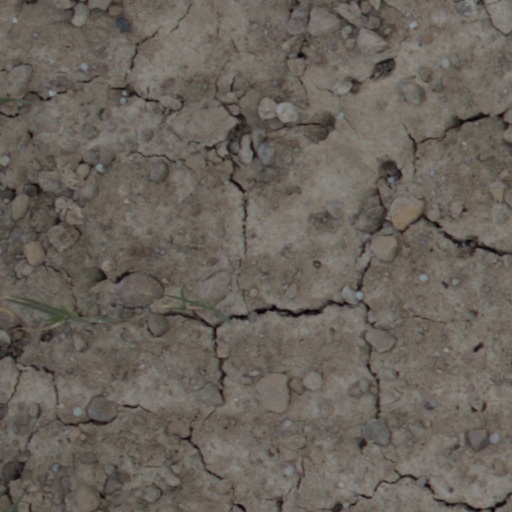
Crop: wheat